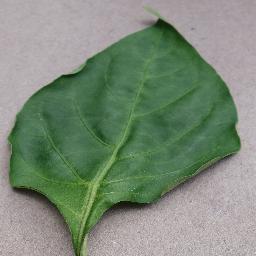
Label: Pepper,_bell___healthy